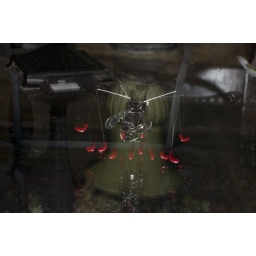
Mechanical toy on a glass table with off camera SB-800 in repeating flash mode